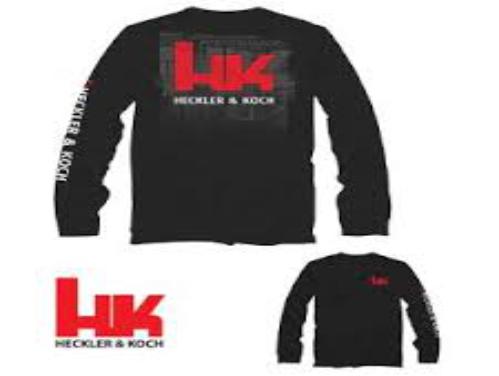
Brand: Heckler & Koch
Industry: Clothes